Encantadia (2005 TV series)

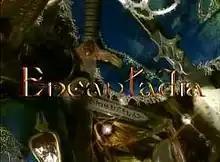
Title card

Encantadia is a 2005 Philippine television drama fantasy series broadcast by GMA Network. The series is the first installment of the Encantadia franchise. Directed by Mark A. Reyes, it stars Sunshine Dizon, Iza Calzado, Karylle, Diana Zubiri, Dingdong Dantes and Jennylyn Mercado. It premiered on May 2, 2005 on the network's Telebabad line up. The series concluded on December 9, 2005 with a total of 160 episodes.